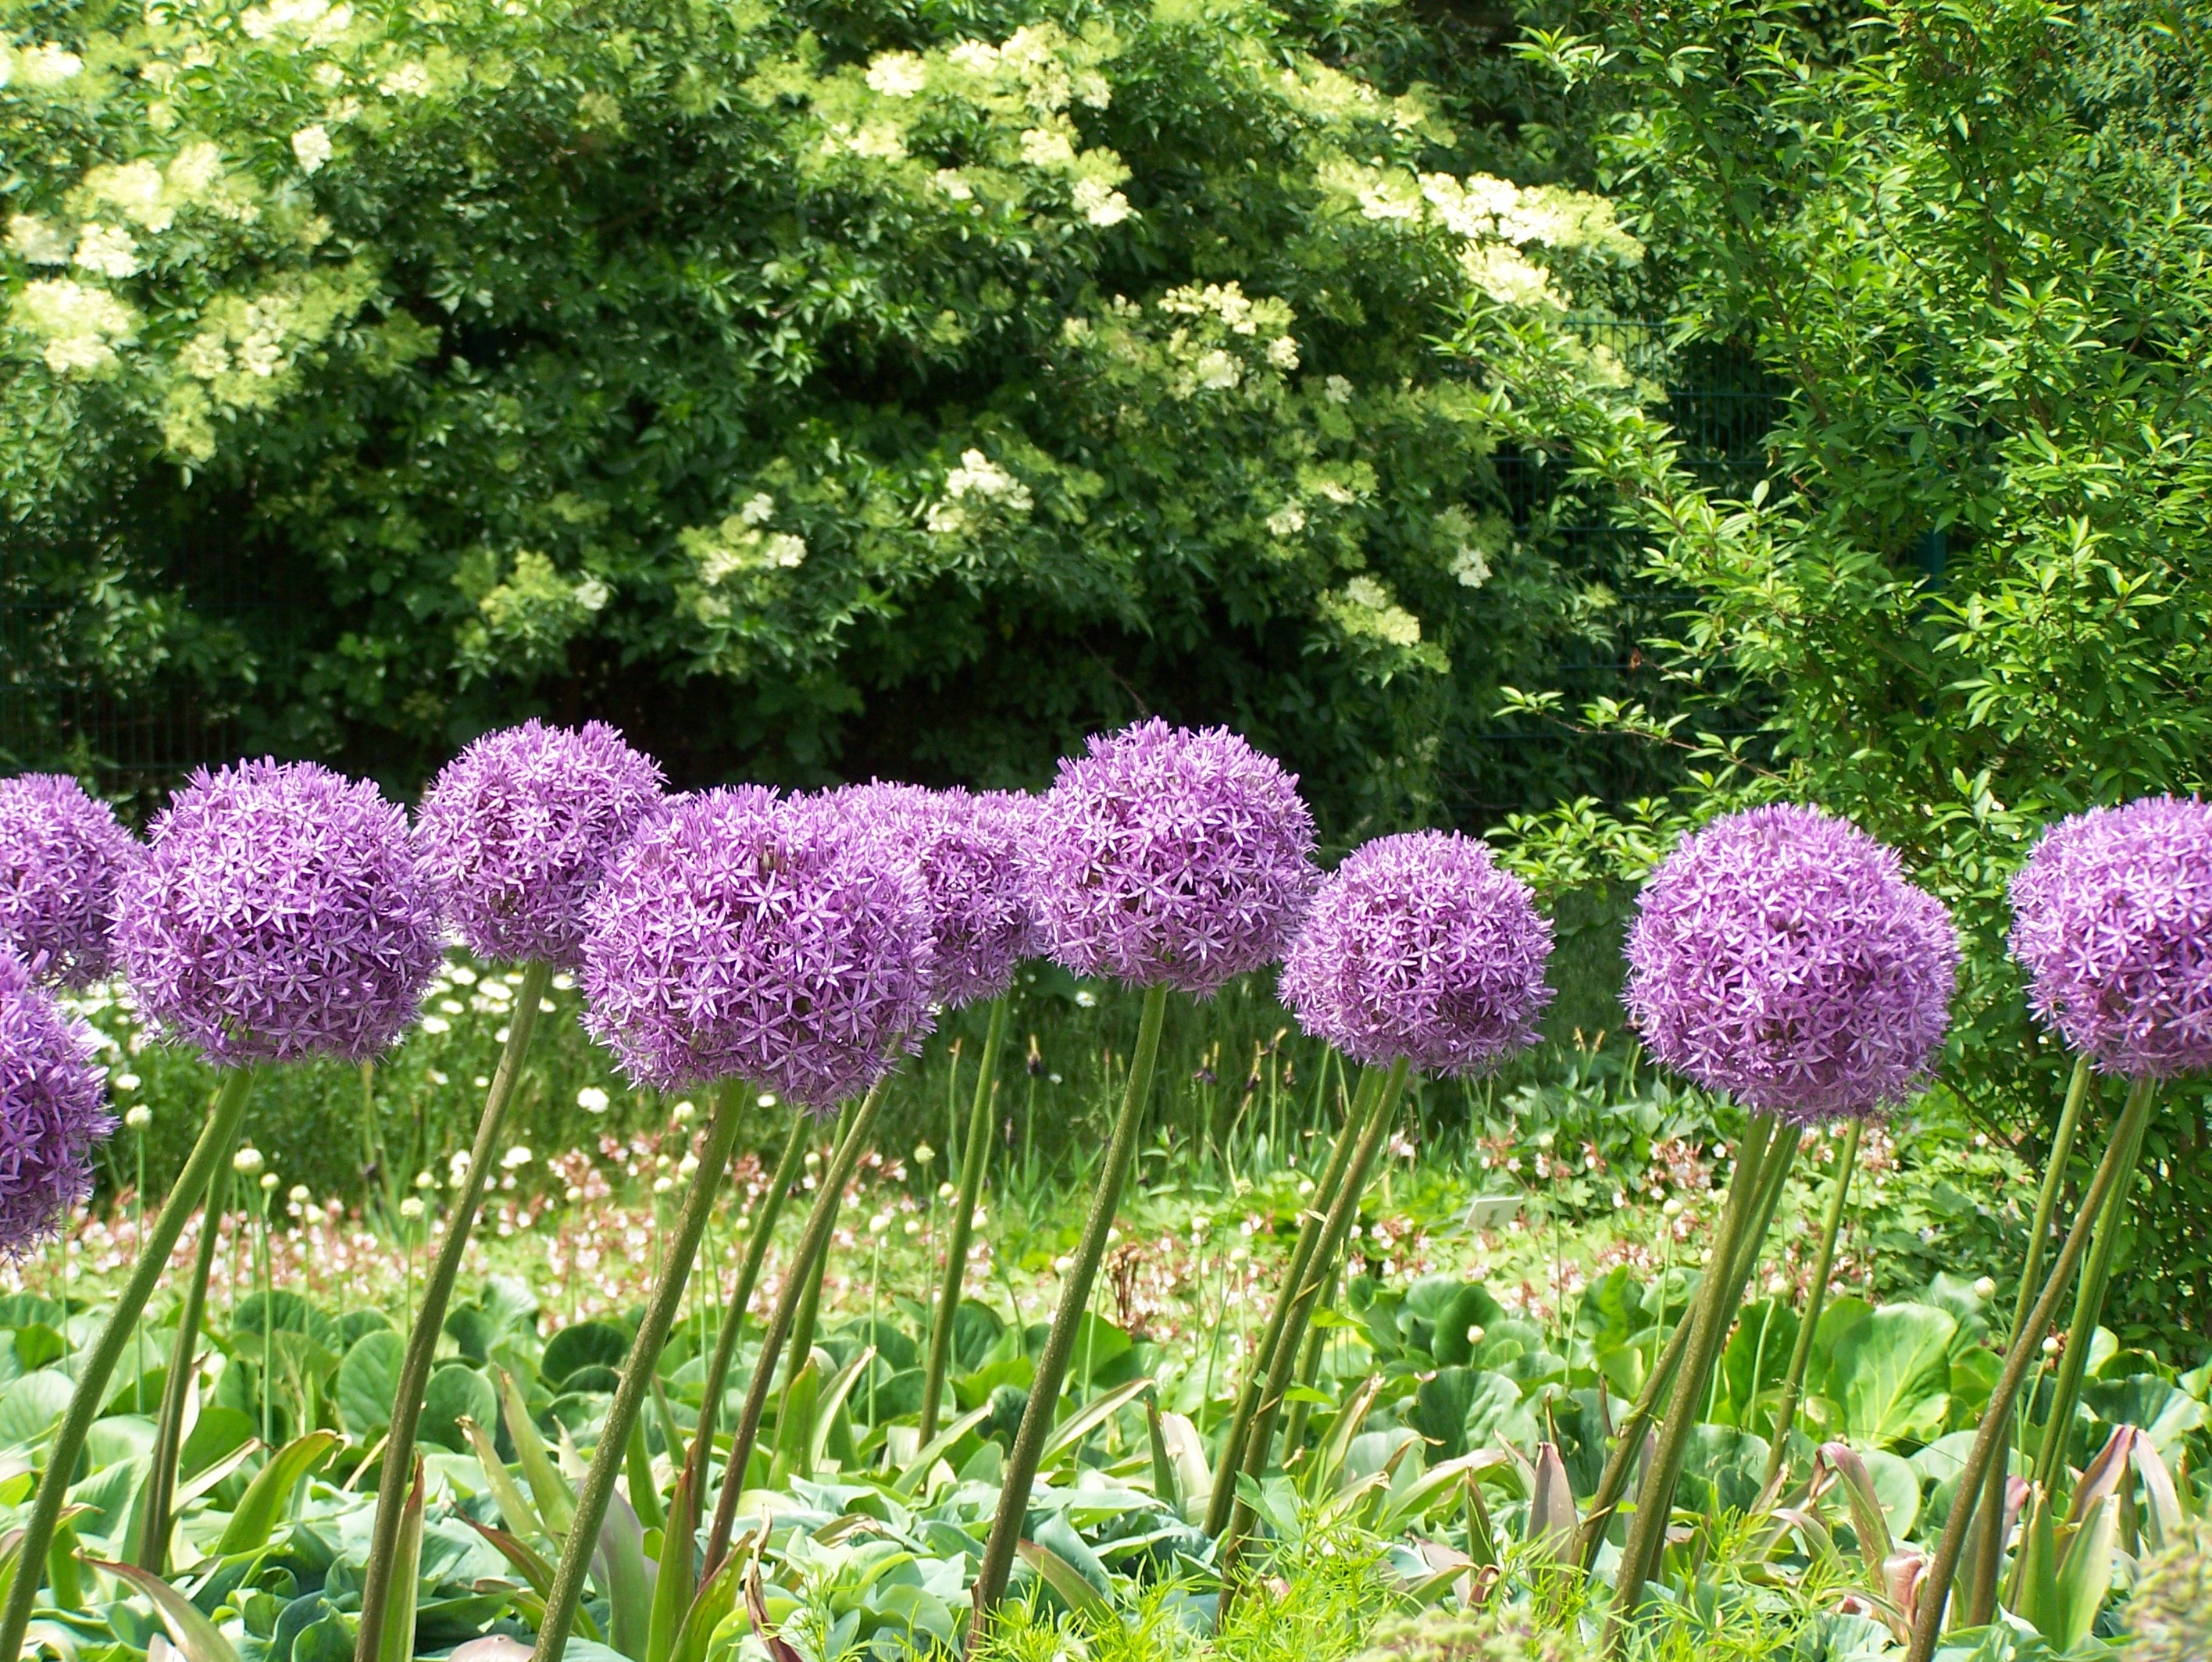
nature, blossom, plant, field, meadow, flower, purple, bloom, produce, vegetable, botany, colorful, garden, pink, flora, flowers, allium, garden plant, flowering plant, ornamental onion, schnittblume, flower ball, leek greenhouse, leek flower, allium giganteum, sphaerocephalon, land plant, onion genus